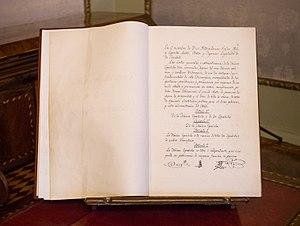
La constitution espagnole de 1812, également appelée Constitution de Cadix ou plus familièrement La Pepa, fut promulguée au cours de la guerre d'indépendance espagnole.